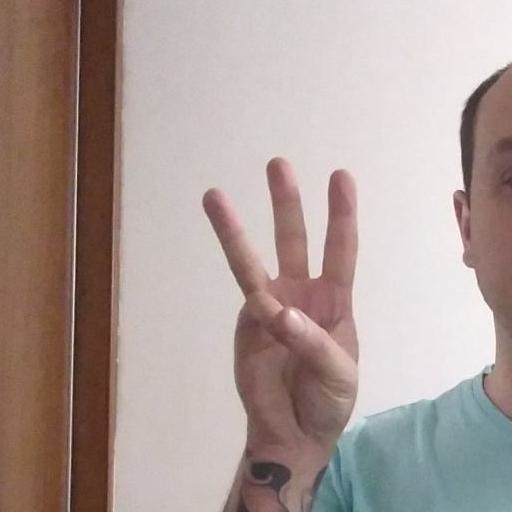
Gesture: three